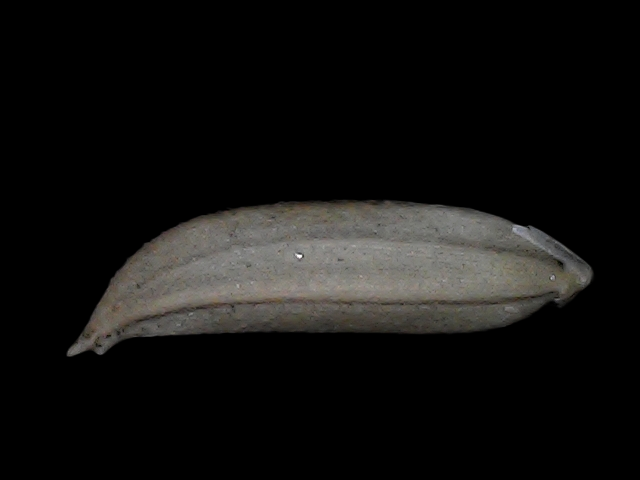
Rice variety: Bd57